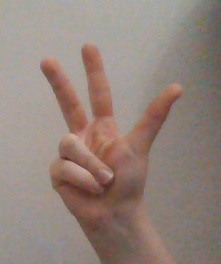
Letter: al